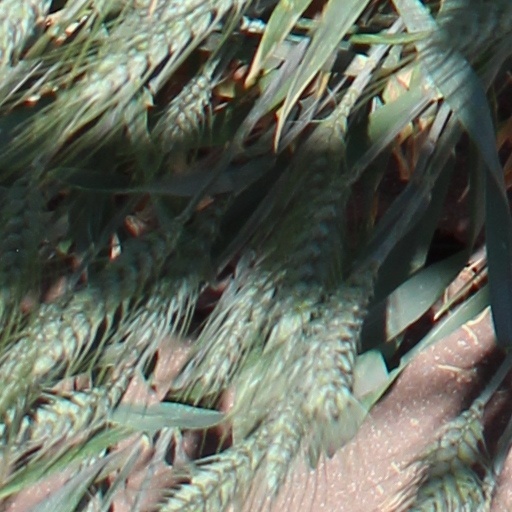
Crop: wheat